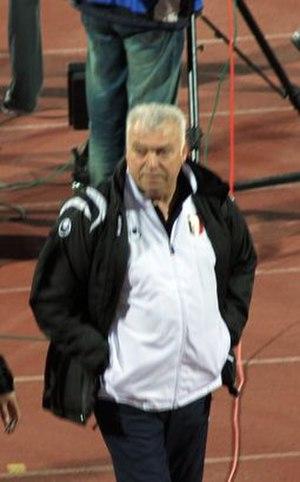
Hristo Bonev, né le 3 février 1947 à Plovdiv, est ancien un footballeur international bulgare évoluant au poste d'attaquant. Il a participé aux coupes du monde en 1970 et en 1974. En club, il évolua principalement au Lokomotiv Plovdiv. À la fin de sa carrière de joueur, il entraina des clubs en Grèce, à Chypre et en Bulgarie. Il sera sélectionneur de l'équipe nationale de Bulgarie qui a disputé la coupe du monde en 1998.